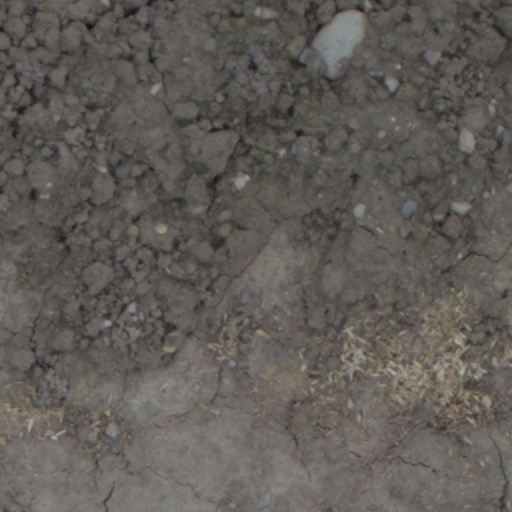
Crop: wheat